Daniel Oturu

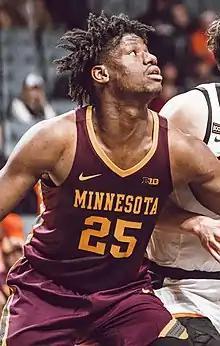
Oturu with Minnesota in 2019

Akinfayoshe Daniel Oturu (born September 20, 1999) is a Nigerian-American professional basketball player for Hapoel Tel Aviv of the Israeli Ligat HaAl and the EuroLeague. He played college basketball for the Minnesota Golden Gophers.